Ranchordas Pagi

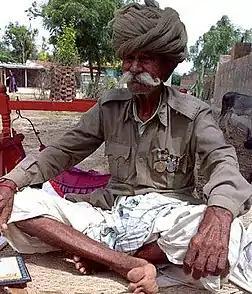
Ranchordas Rabari

Ranchordas Pagi (Ranchhod Rabari / Full Name - Ranchodbhai Savabhai Rabari) (09/09/1901 – 18/01/2013) worked as a scout on behalf of the Indian Army. His story is featured in the 2021 film "" where his character of an Indian Army Scout and R&AW agent is played by Sanjay Dutt.